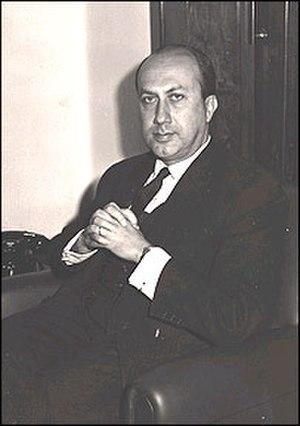
Hassan Ali Mansur est un homme politique iranien né à Téhéran le 13 avril 1923 et mort dans la même ville le 27 janvier 1965. Il fut Premier ministre d'Iran sous le règne de Mohammad Reza Chah durant la Révolution Blanche, et fut assassiné par un membre des Fedayin de l'islam.
En juin 1963, il eut des troubles en Iran. Après de longues luttes politiques, le 5 juin 1963, l'hodjatoleslam Rouhollah Khomeini est arrêté et l'état d'urgence imposé. Cette journée fut par la suite considérée par Khomeini et ses fidèles comme le Début de la Révolution Islamique et est aujourd'hui est un jour commémoré en Iran. L'arrestation de Khomeini déclenche une vague de violentes manifestations de la part de ses partisans.
La Révolution du Roi et du Peuple ou Révolution du Roi et de la Nation, popularisée sous le nom de Révolution Blanche, est une série de réformes à grande portée lancée en 1963 par le dernier Shah d'Iran, Mohammad Reza Pahlavi et appliquée par ses Premiers Ministres successifs Ali Amini, Asadollah Alam, Hassan Ali Mansour et Amir Abbas Hoveida. Le programme tire son nom du projet en 6 points conçu par Ali Amini et présenté devant le Congrès national des agriculteurs d'Iran le 11 janvier 1963, et qui fut approuvé par référendum le 26 janvier 1963.